Paddington Recreation Ground

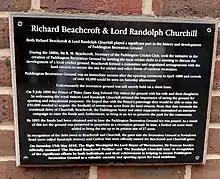
Commemorative plaque at the pavilion

The area, largely as it is defined today, was first formally opened to the public in April 1888, when the pavilion, which still survives, was also opened. The park was originally conceived as a work creation scheme to alleviate the 1887–88 economic slump. Five hundred men were employed for ten weeks to drain, fence, and lay out the land. The park was an immediate success and crowds of 10,000 could be seen on Saturday afternoons.